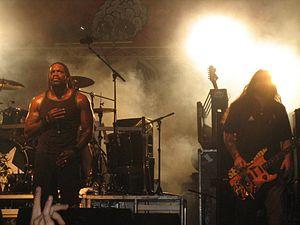
Sepultura est un groupe de thrash metal brésilien, originaire de Belo Horizonte, dans l'État du Minas Gerais. Formé par Max et Igor Cavalera en 1984, le groupe est l'un des plus influents du thrash, death et groove metal de la fin des années 1980 et du début des années 1990. Il évolue ensuite vers le metalcore, en incorporant des éléments provenant du nu metal, du metal alternatif et du metal industriel.
Sepultura est un groupe de thrash metal brésilien, originaire de Belo Horizonte, dans l'État du Minas Gerais. Formé par Max et Igor Cavalera en 1984, le groupe est l'un des plus influents du thrash, death et groove metal de la fin des années 1980 et du début des années 1990. Il évolue ensuite vers le metalcore, en incorporant des éléments provenant du nu metal, du metal alternatif et du metal industriel.
La discographie de Sepultura, un groupe de heavy metal brésilien, comporte quinze albums studio, deux albums live, trois compilations, quatre EP, cinq vidéos, treize singles et quinze clips.